Fulvio Wetzl

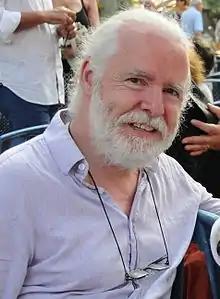

Fulvio Wetzl (born March 12, 1953, in Padua) is an Italian filmmaker.